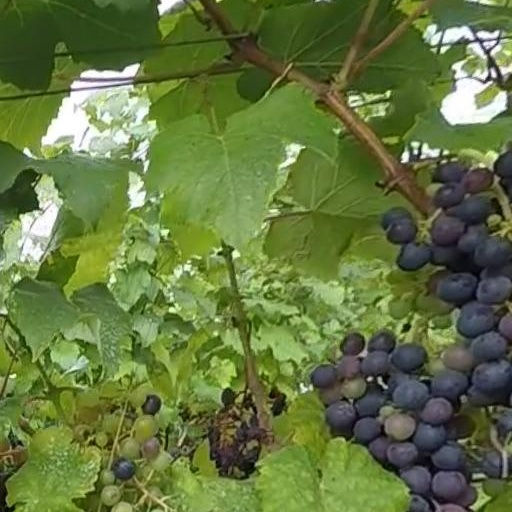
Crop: grape